Stallion Canyon

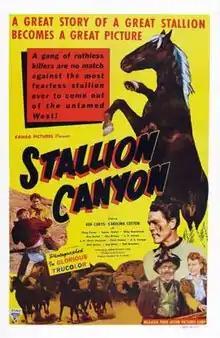
Theatrical release poster

Stallion Canyon is a 1949 American Western film directed by Harry L. Fraser and written by Hy Heath. The film stars Ken Curtis, Carolina Cotton, Shug Fisher, Forrest Taylor, Ted Adams and Billy Hammond. The film was released on June 15, 1949, by Astor Pictures.